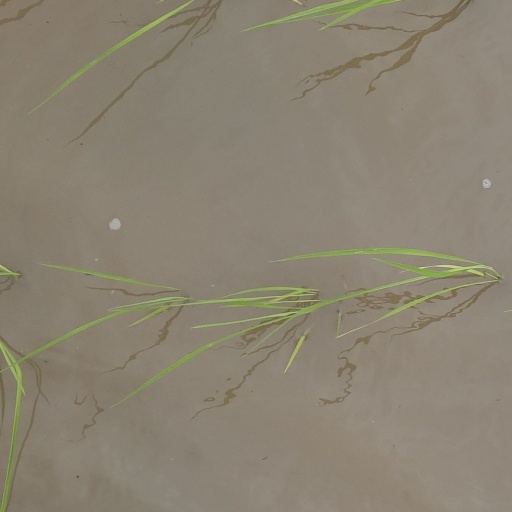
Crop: rice